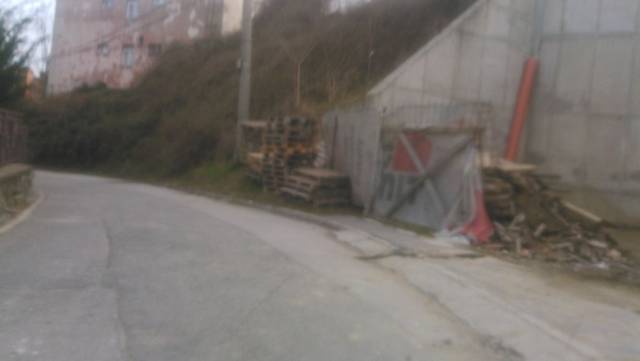
Region: Austria
Coordinates: 48.158, 17.102